Countermine System

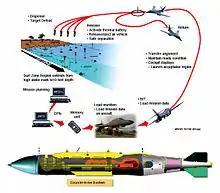
Diagram depicting the operation of the Countermine system

The Countermine System (CMS), also known as Venom Darts, Venom Penetrators and GBU-61, is an anti-land-mine system consisting of chemical or explosive projectiles released from modified GPS-guided bombs. The darts are used to detonate or deactivate land mines in beach and surf zones. The system was developed by the United States (U.S.) Navy and Boeing at an initial cost of US$153-million. The CMS is expected to be field ready by 2016.